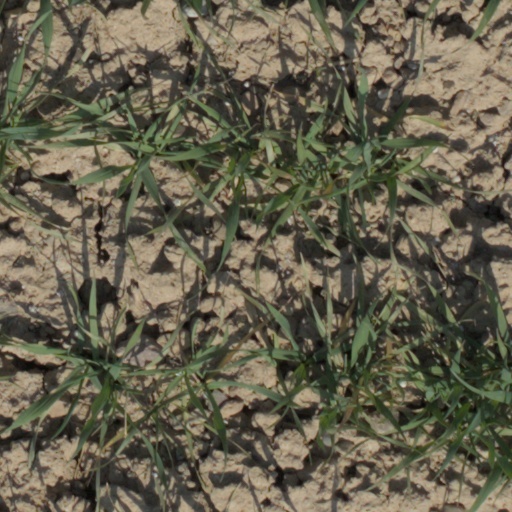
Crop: wheat